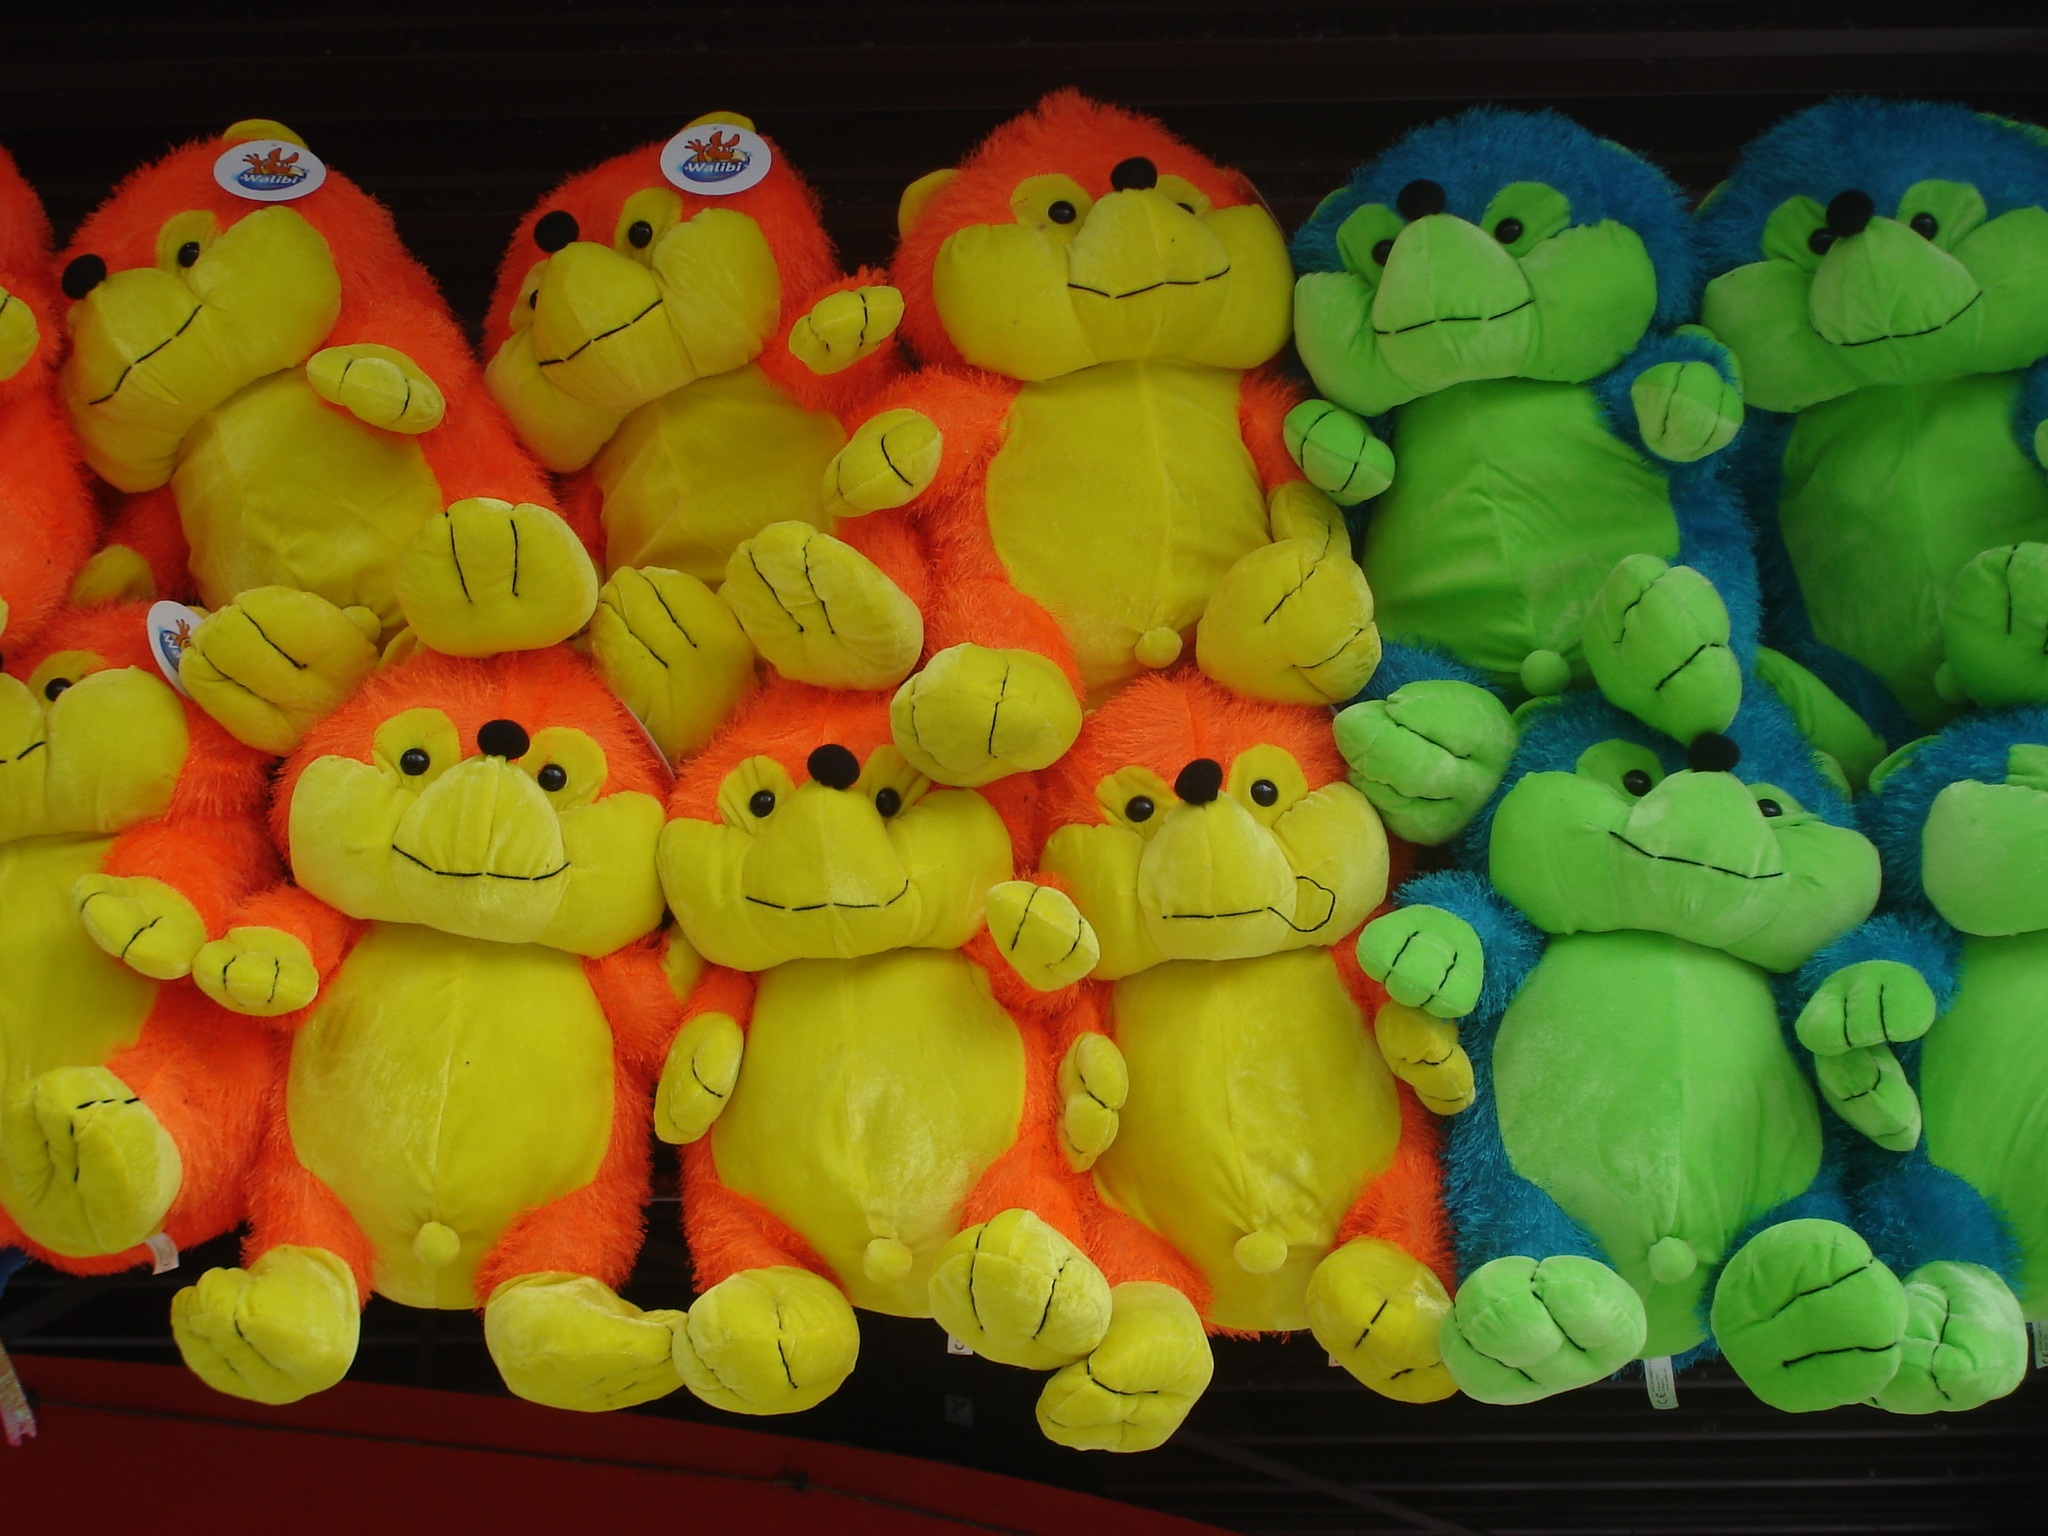
food, frog, yellow, dessert, toy, teddy bear, textile, doll, figure, toys, plush, pretty, figures, charming, soft toys, fun park, stuffed toy, cloth figure, gummi candy